History of Morocco

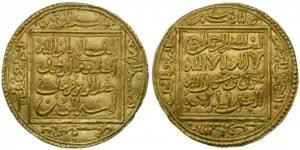
Coin minted during the reign of Abu Yaqub Yusuf

In 1212, the Almohad Caliph Muhammad 'al-Nasir' (1199–1214), the successor of al-Mansur, after an initially successful advance north, was defeated by an alliance of the four Christian kings of Castile, Aragón, Navarre, and Portugal, at the Battle of Las Navas de Tolosa in the Sierra Morena. The battle broke the Almohad advance, but the Christian powers remained too disorganized to profit from it immediately.